Calusa

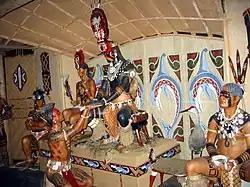
Diorama of a Calusa chief at the Florida Museum of Natural History

The Calusa had a stratified society, consisting of "commoners" and "nobles" in Spanish terms. While no evidence shows that the Calusa had institutionalized slavery, studies show they used captives for work or even sacrifice. A few leaders governed the tribe. They were supported by the labor of the majority of the Calusa. The leaders included the paramount chief or "king", a military leader ("capitán general" in Spanish), and a chief priest. The capital of the Calusa, and from where the rulers administered, was Mound Key, near present day Estero, Florida. An eyewitness account from 1566 mentioned a "king's house" on Mound Key that was large enough for "2,000 people to stand inside." In 1564, according to a Spanish source, the priest was the chief's father and the military leader was his cousin. The Spanish documented four cases of known succession to the position of paramount chief, recording most names in Spanish form. Senquene succeeded his brother (name unknown), and was in turn succeeded by his son Carlos. Carlos was succeeded by his cousin (and brother-in-law) Felipe, who was in turn succeeded by another cousin of Carlos, Pedro. The Spanish reported that the chief was expected to take his sister as one of his wives. The contemporary archeologists MacMahon and Marquardt suggest this statement may have been a misunderstanding of a requirement to marry a "clan-sister". The chief also married women from subject towns and allied tribes. This use of marriages to secure alliances was demonstrated when Carlos offered his sister Antonia in marriage to Spanish explorer Pedro Menéndez de Avilés in 1566.